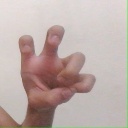
अक्षर: छ